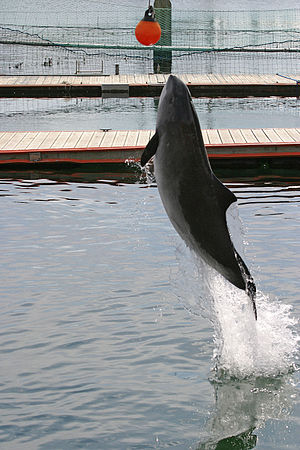
Marsvin (hval) / Fysisk beskrivelse / Lignende arter
Marsvin ses sjældent over vandet - med mindre de er trænet til det.
Havne Marsvin (?) springer op af vandet i Fjord &amp; Bælt centret, Kerteminde.
Marsvin er en af de mindste af alle tandhvaler. Det kaldes også for "almindeligt marsvin" for at adskille arten fra de 5 andre anerkendte arter i marsvin-familien. Marsvinet er den eneste hvalart, der yngler i de indre danske farvande.